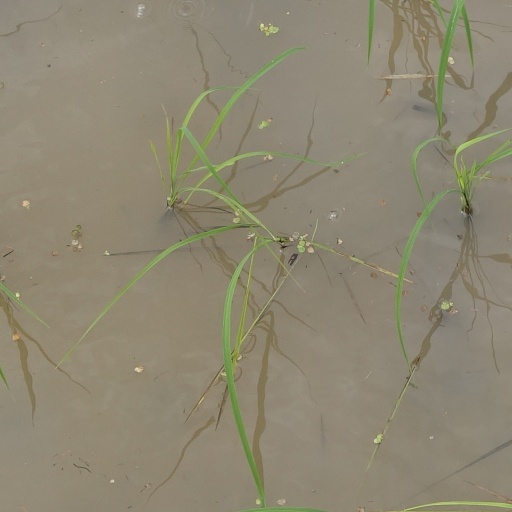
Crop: rice